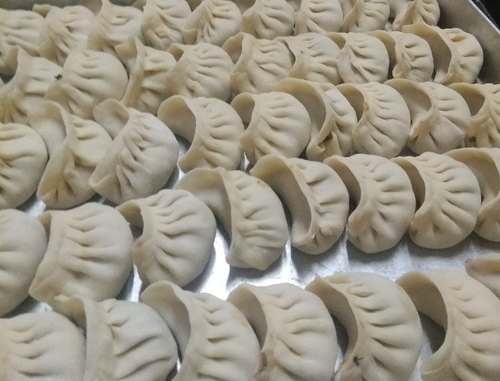
Dish: momos